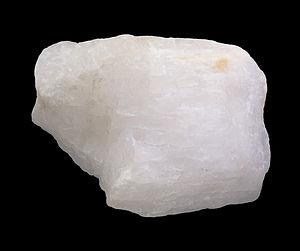
Cryolite – topotype - Ancienne collection de la Faculté de Pharmacie de Paris Localité: Gisement de cryolite d’Ivigtut, Ivittuut (Ivigtut), Arsuk Firth, Arsuk, Province de Kitaa, Groenland Size: 8.8 x 6.7 x 5 cm
La cryolite est une espèce minérale composée de fluorure double de sodium et d'aluminium, de formule Na₃AlF₆, également noté 3NaF, AlF₃. Les rares cristaux peuvent atteindre 3 cm.
Ivittuut est un village et une ancienne municipalité du Groenland située dans le sud de l'île. Elle est située sur la côte de la mer du Labrador.
La minéralogie est une science multidisciplinaire qui a pour objet les minéraux, leurs identifications, leurs caractérisations et descriptions, leurs analyses, leurs variétés et habitus, leurs classements, classifications et collections, leurs gîtologie, gisements et répartitions, leurs origines et leurs divers modes de formation, leurs usages par l'Homme, leurs intérêts pour la végétation ou la faune, leurs histoires dans l'univers des écrits ou discours savants ou des savoirs profanes ou traditionnels, les diverses modalités de connaissances... La minéralogie descriptive étudie les minéraux des milieux naturels, constituants diversement associés dans les roches. Elle peut être considérée, tout en gardant son statut autonome et réglementé au niveau international, comme une discipline de base de la géologie, une science auxiliaire de la pétrologie, ou encore une branche de la planétologie ou une matière d'approfondissement en prolongation de la chimie minérale dans le sens étendu où les produits de la cristallisation artificielle, en laboratoire ou en four technique, sont admis.